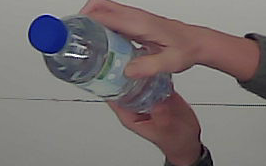
Product: nestle_water